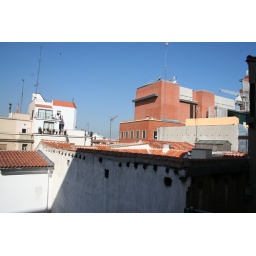
This is the view from our bedroom window in our apartment in Madrid.